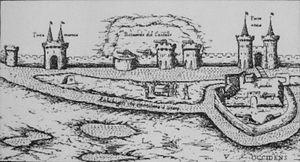
Le château Vauclair, ou château Vauclerc, était le nom d'un château construit par le roi Henri II d'Angleterre, époux d'Aliénor d'Aquitaine, et duc d'Aquitaine par sa femme, à La Rochelle vers la fin du XIIᵉ siècle, et aujourd'hui détruit.